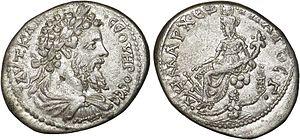
Lattaquié [latakje], est une ville de Syrie, chef-lieu du gouvernorat homonyme. La ville était en 2004 la quatrième ville la plus peuplée du pays avec 383 786 habitants, appelés en français les Lattaquiotes.